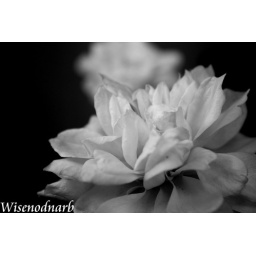
flower in black and white wisenodnarb